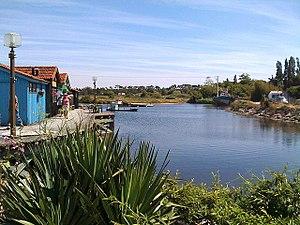
Le Grand-Village-Plage est une commune du Sud-Ouest de la France, située dans le département de la Charente-Maritime. Ses habitants sont appelés les Grand-Villageois et les Grand-Villageoises.